Timna Valley

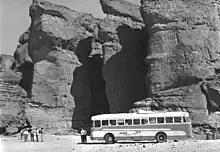
Tourist group at Timna park in 1964

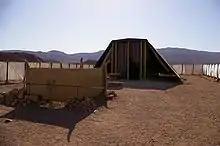
Tabernacle replica

Timna Valley Park was opened by the Jewish National Fund to share Rothenberg's findings with the public, and there are around 20 different walking trails and some roads in the park to lead visitors to the various attractions. The Jewish National Fund, a non-profit organization, funded the creation of many of the non-historic tourist and family attractions and activities in the park. The park includes a visitors recreation area with an artificial lake and a 4D film light-and-sound show. The park is used as the location for open-air concerts and cliff-climbing events. Because the park is not part of the national parks of Israel, there has been controversy over construction of hotels and a large tourist reserve in the area.